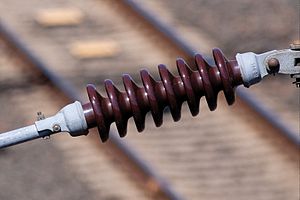
Elektrisk isolator / Galleri
En elektrisk isolator er et materiale, der ikke har frie elektroner som kan overføre elektricitet. For at man kan kalde et materiale en isolator, skal det have en resistivitet på mere end ca. 10⁷ Ω · m. Det vil man normalt kalde ikke-strømførende. Et eksempel på en meget anvendt isolator er den plastkappe der sider omkring ledninger.